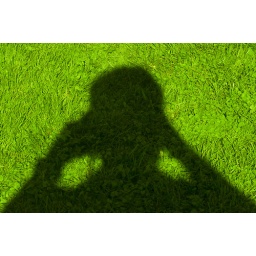
A very sunny day in a very green grass obtains a very clear shadow.